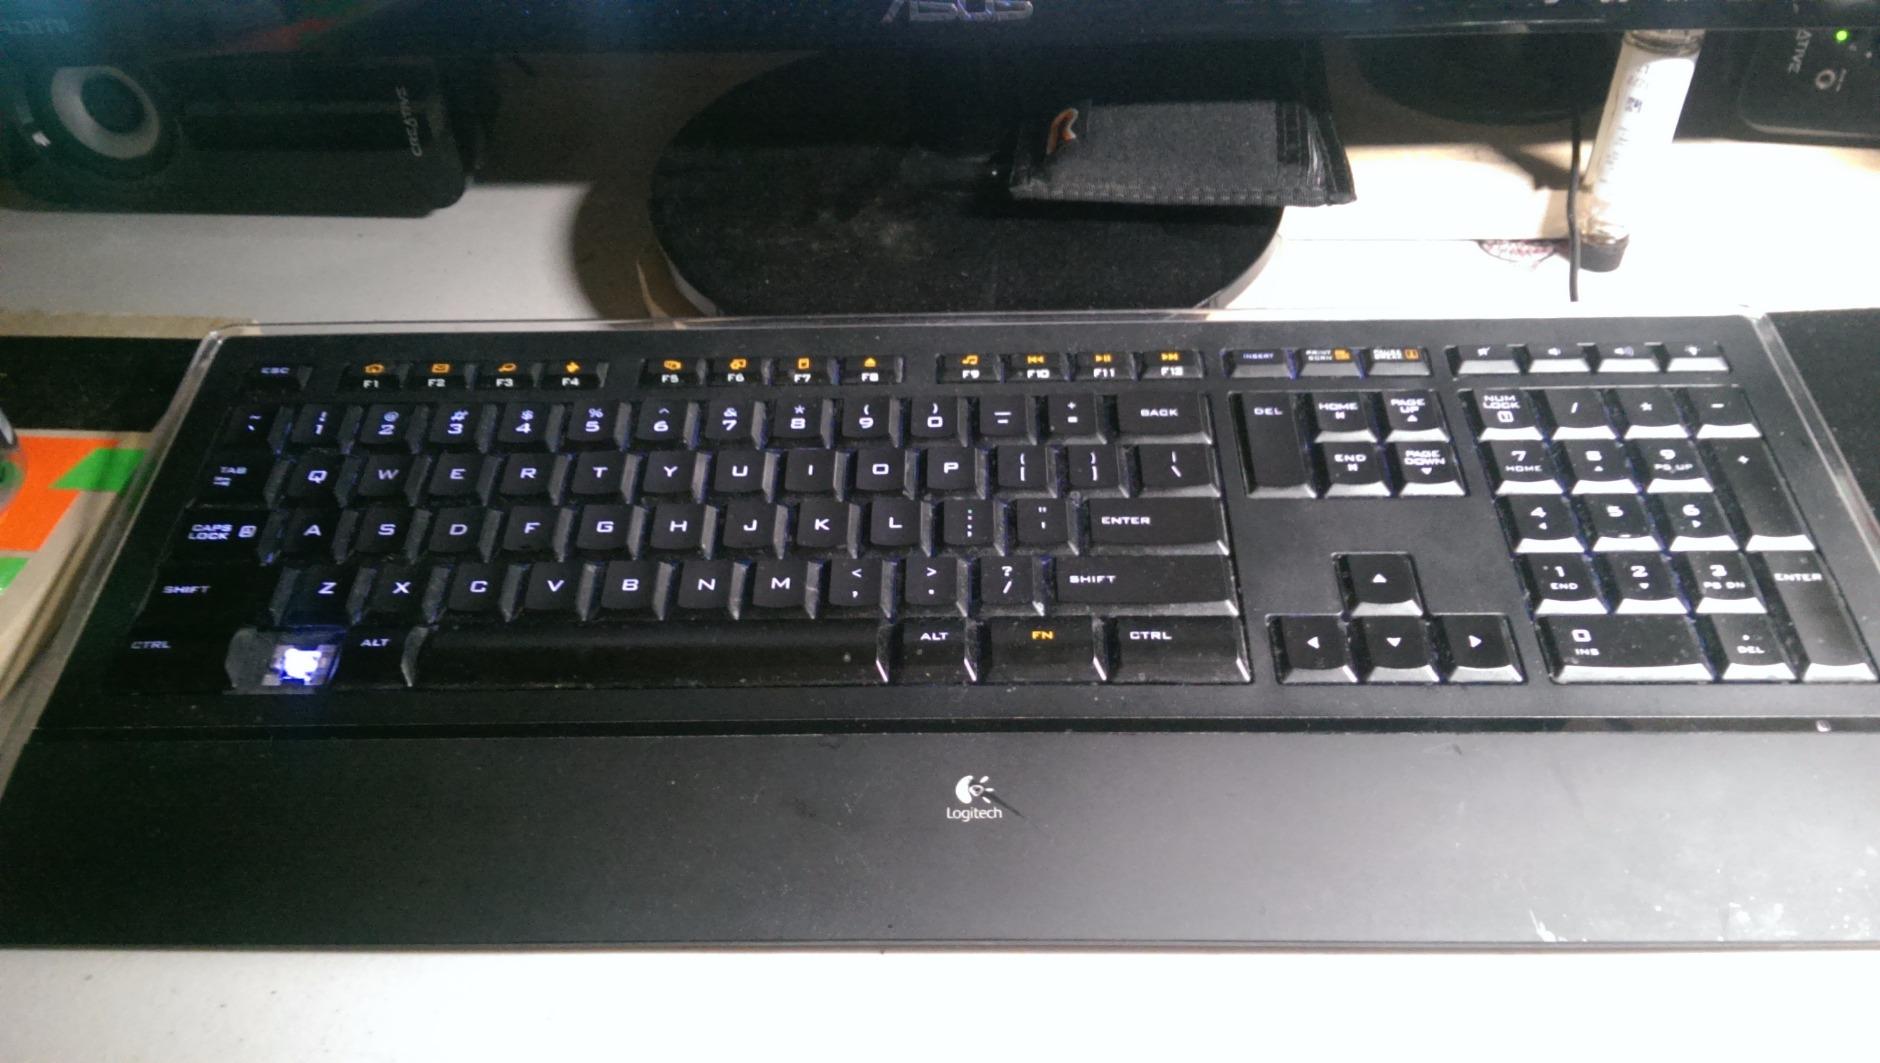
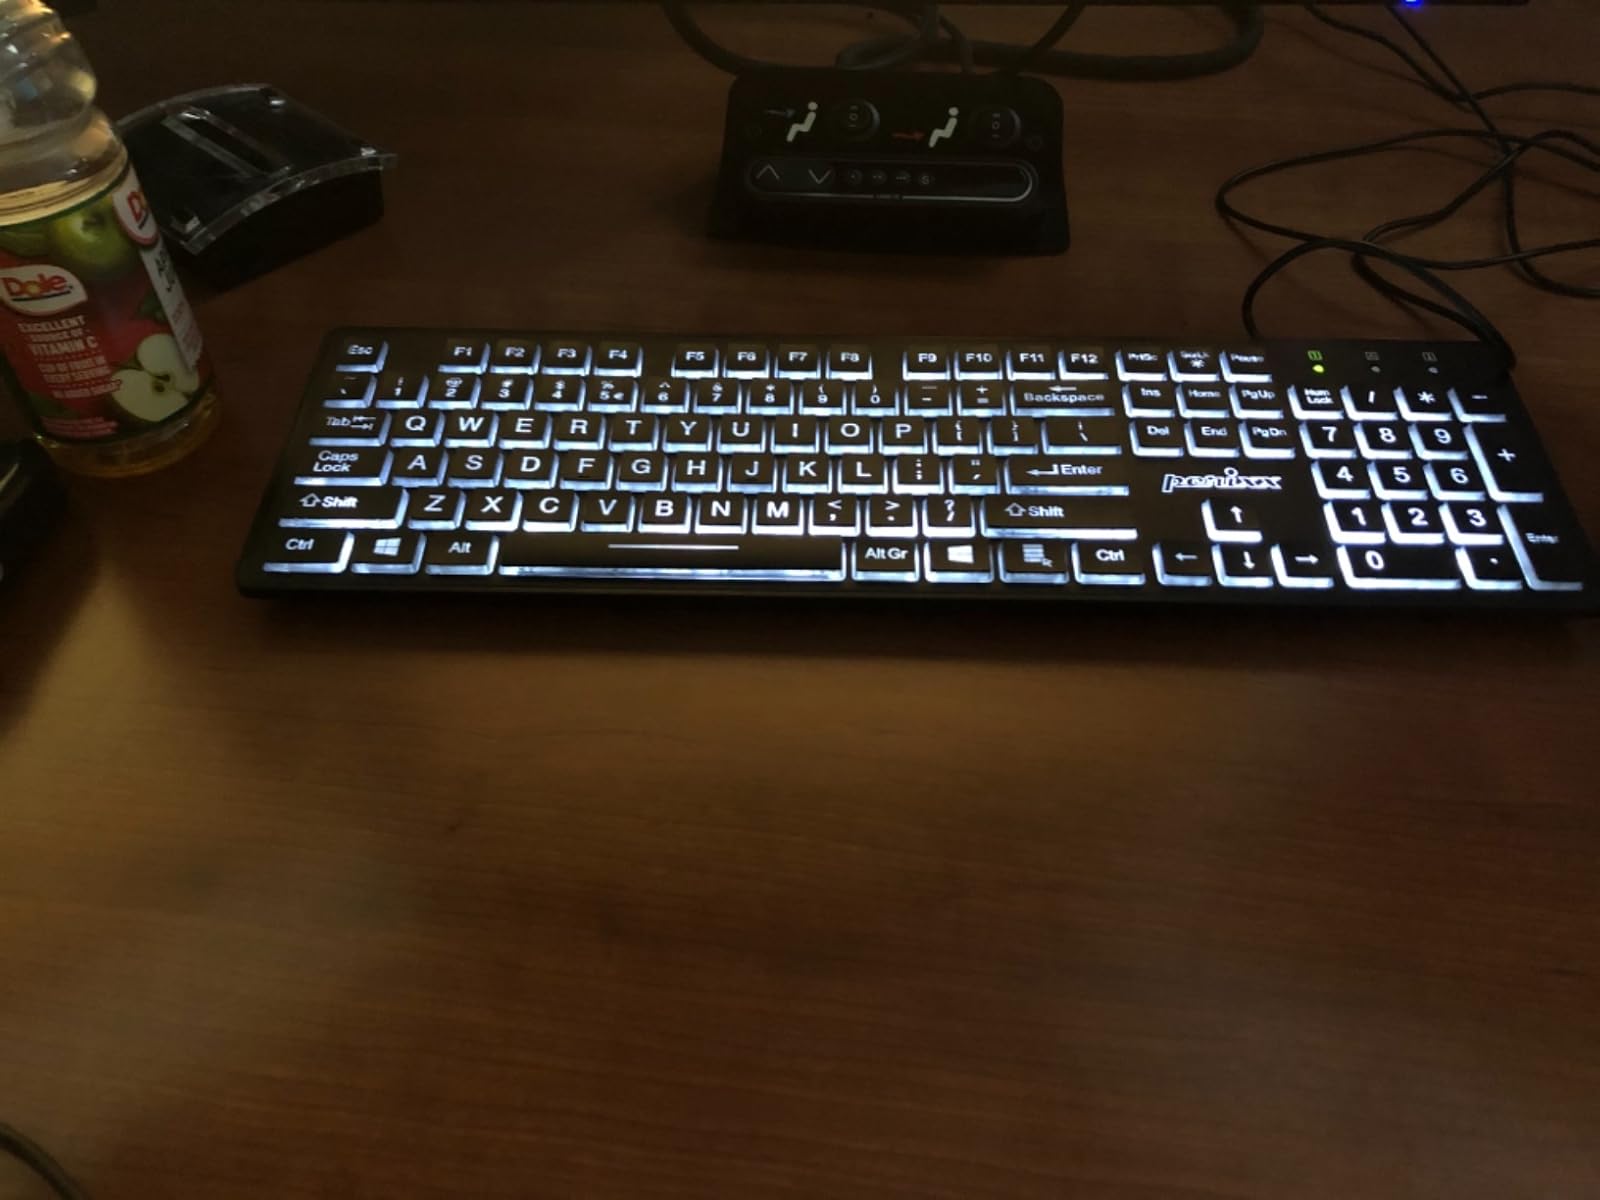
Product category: keyboard
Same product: no